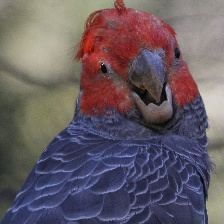
Species: GANG GANG COCKATOO
Scientific name: CALLOCEPHALON FIMBRIATUM
ImageNet parent category: sulphur-crested_cockatoo